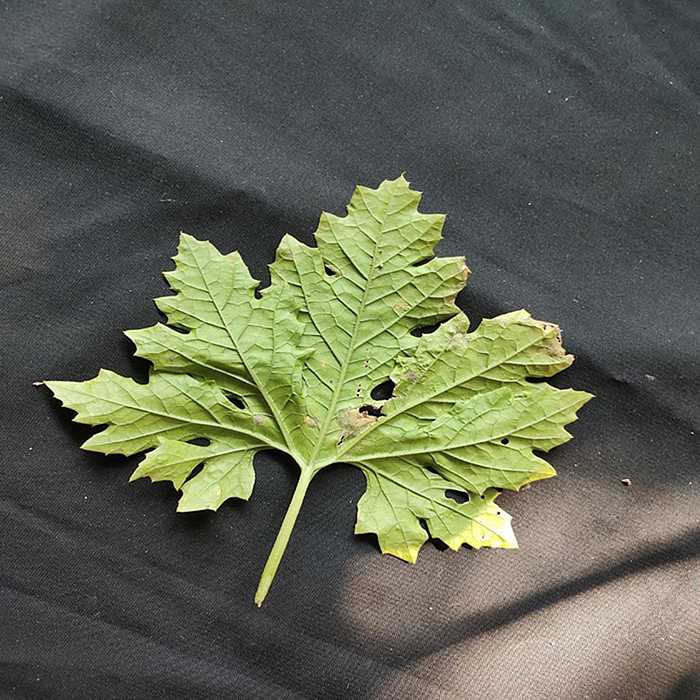
Plant: Bitter Gourd
Label: Downey mildew